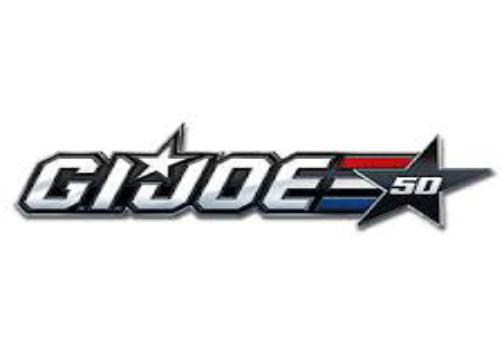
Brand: g.i. joe
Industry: Leisure